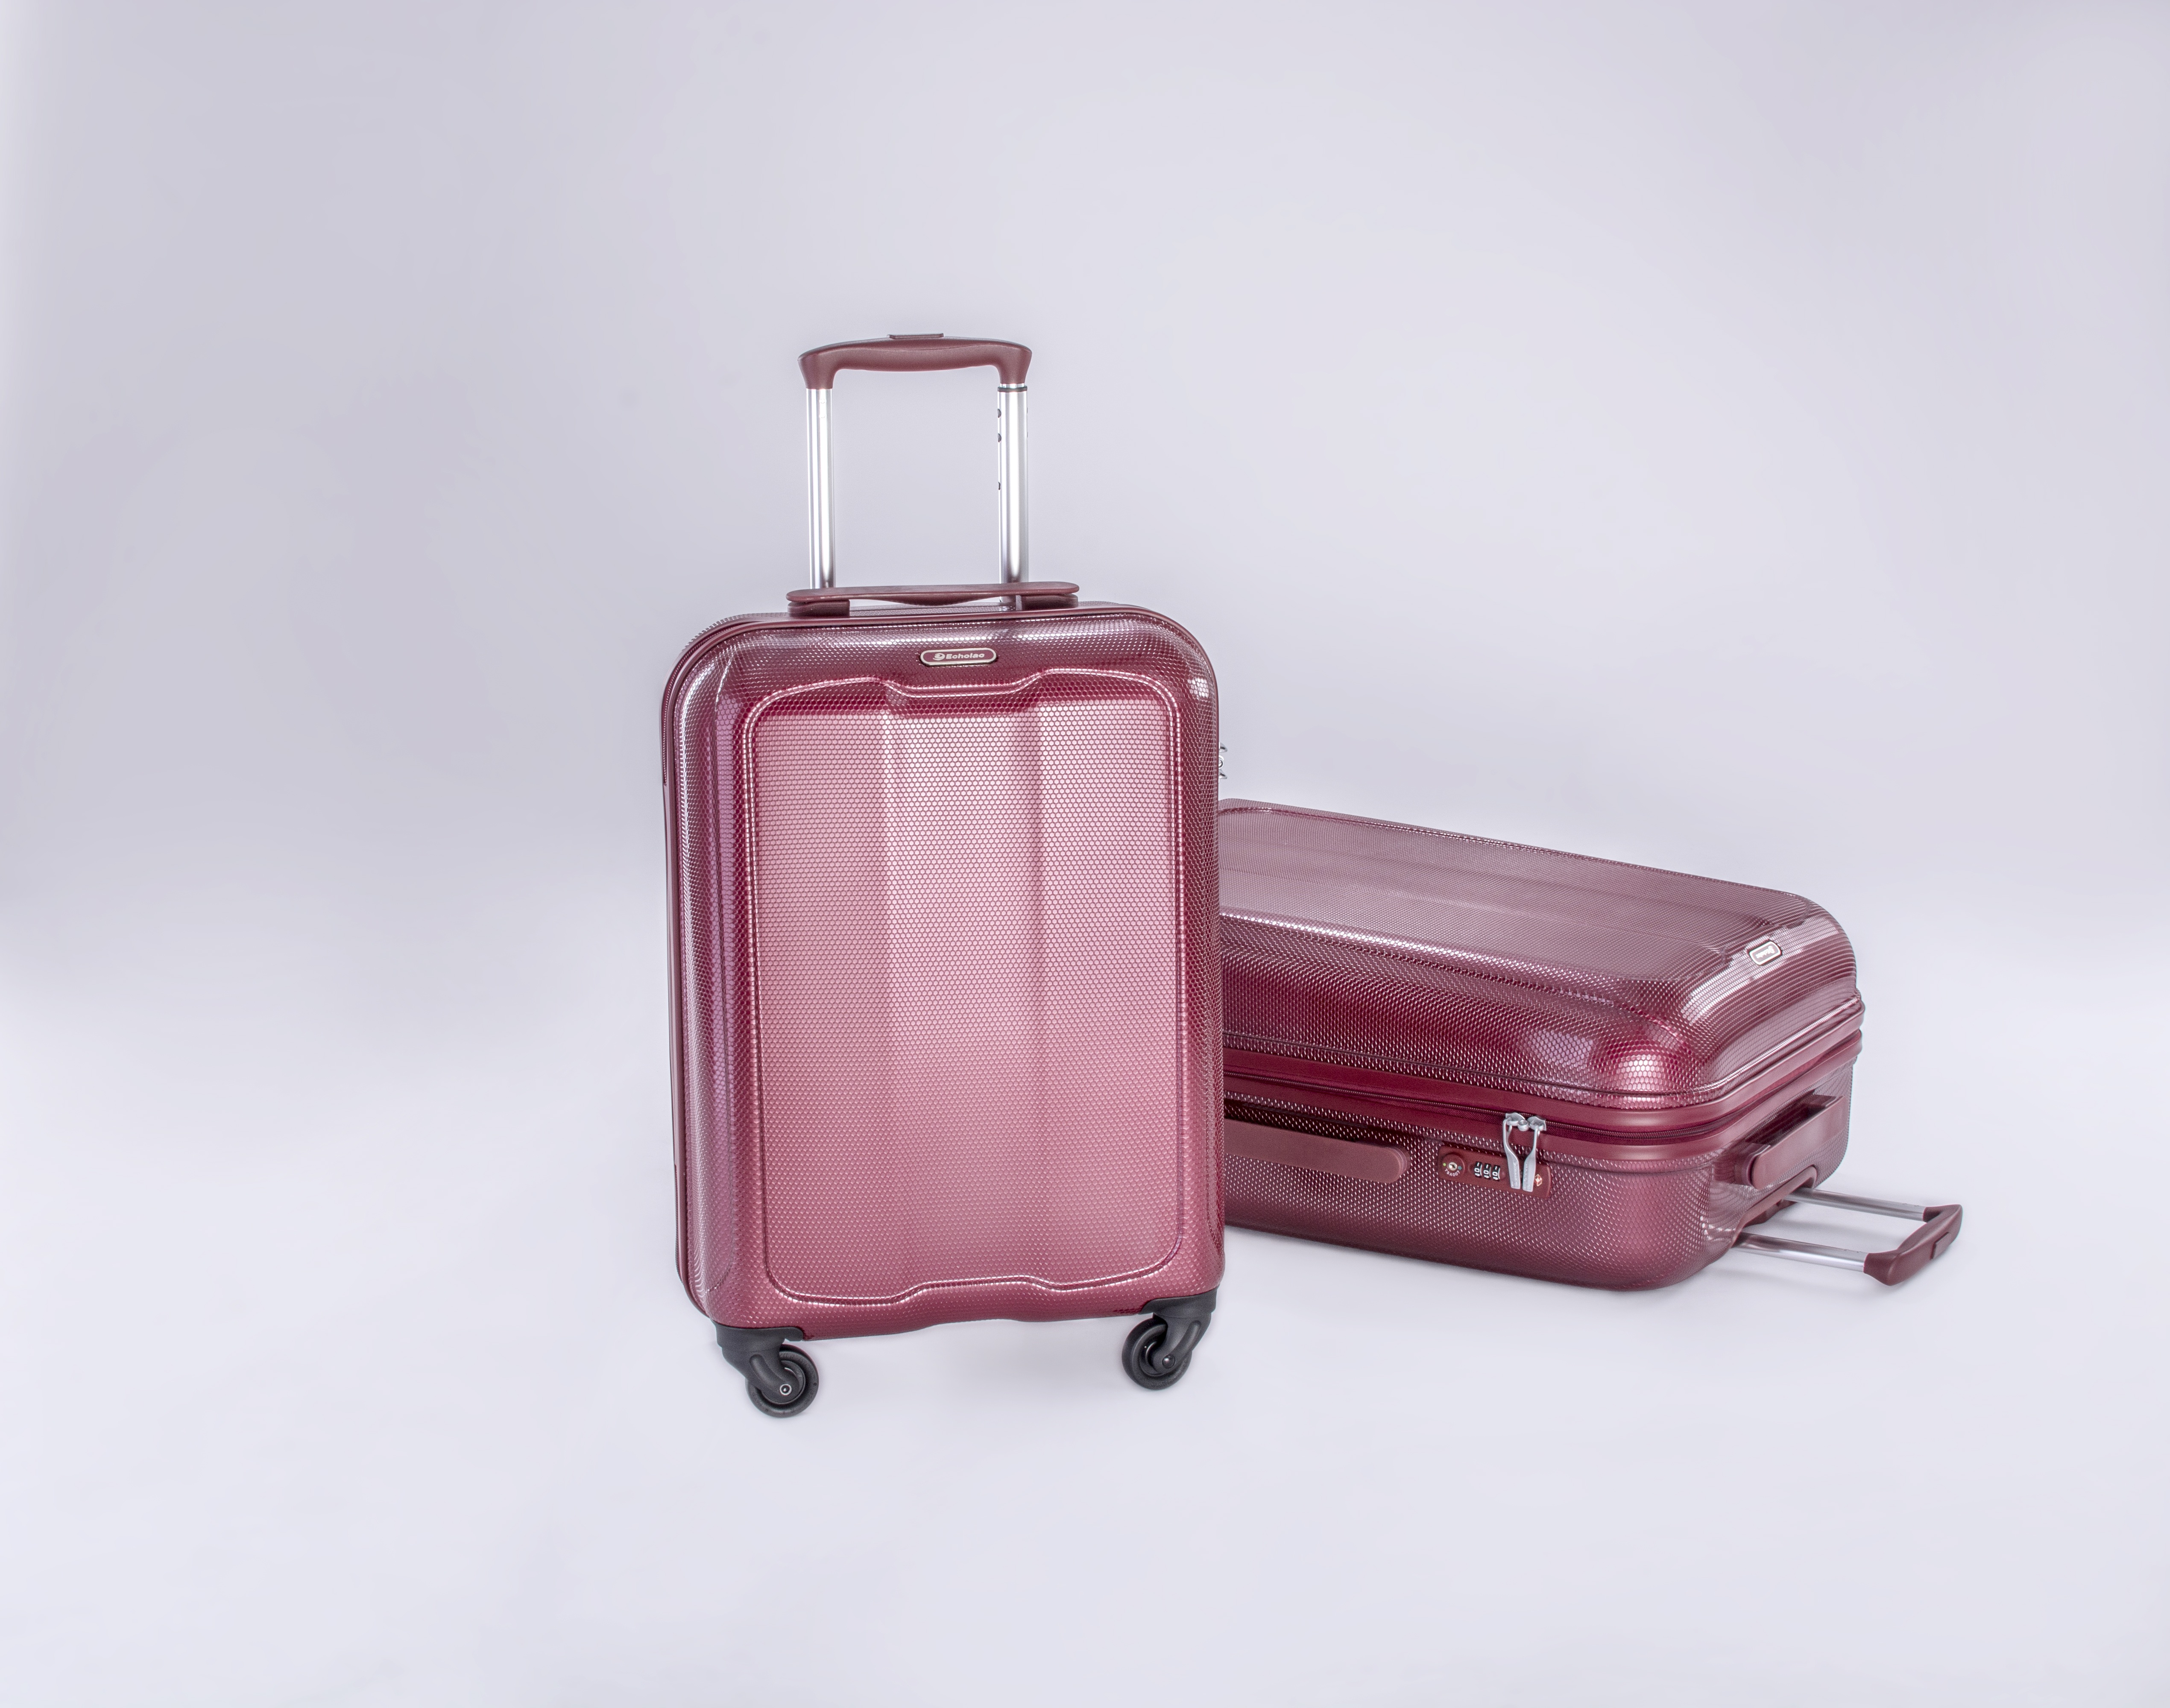
leather, bag, bottle, furniture, pink, handbag, product, case, suitcase, magenta, luggages, baggage, distilled beverage, hand luggage, wheel lugguage